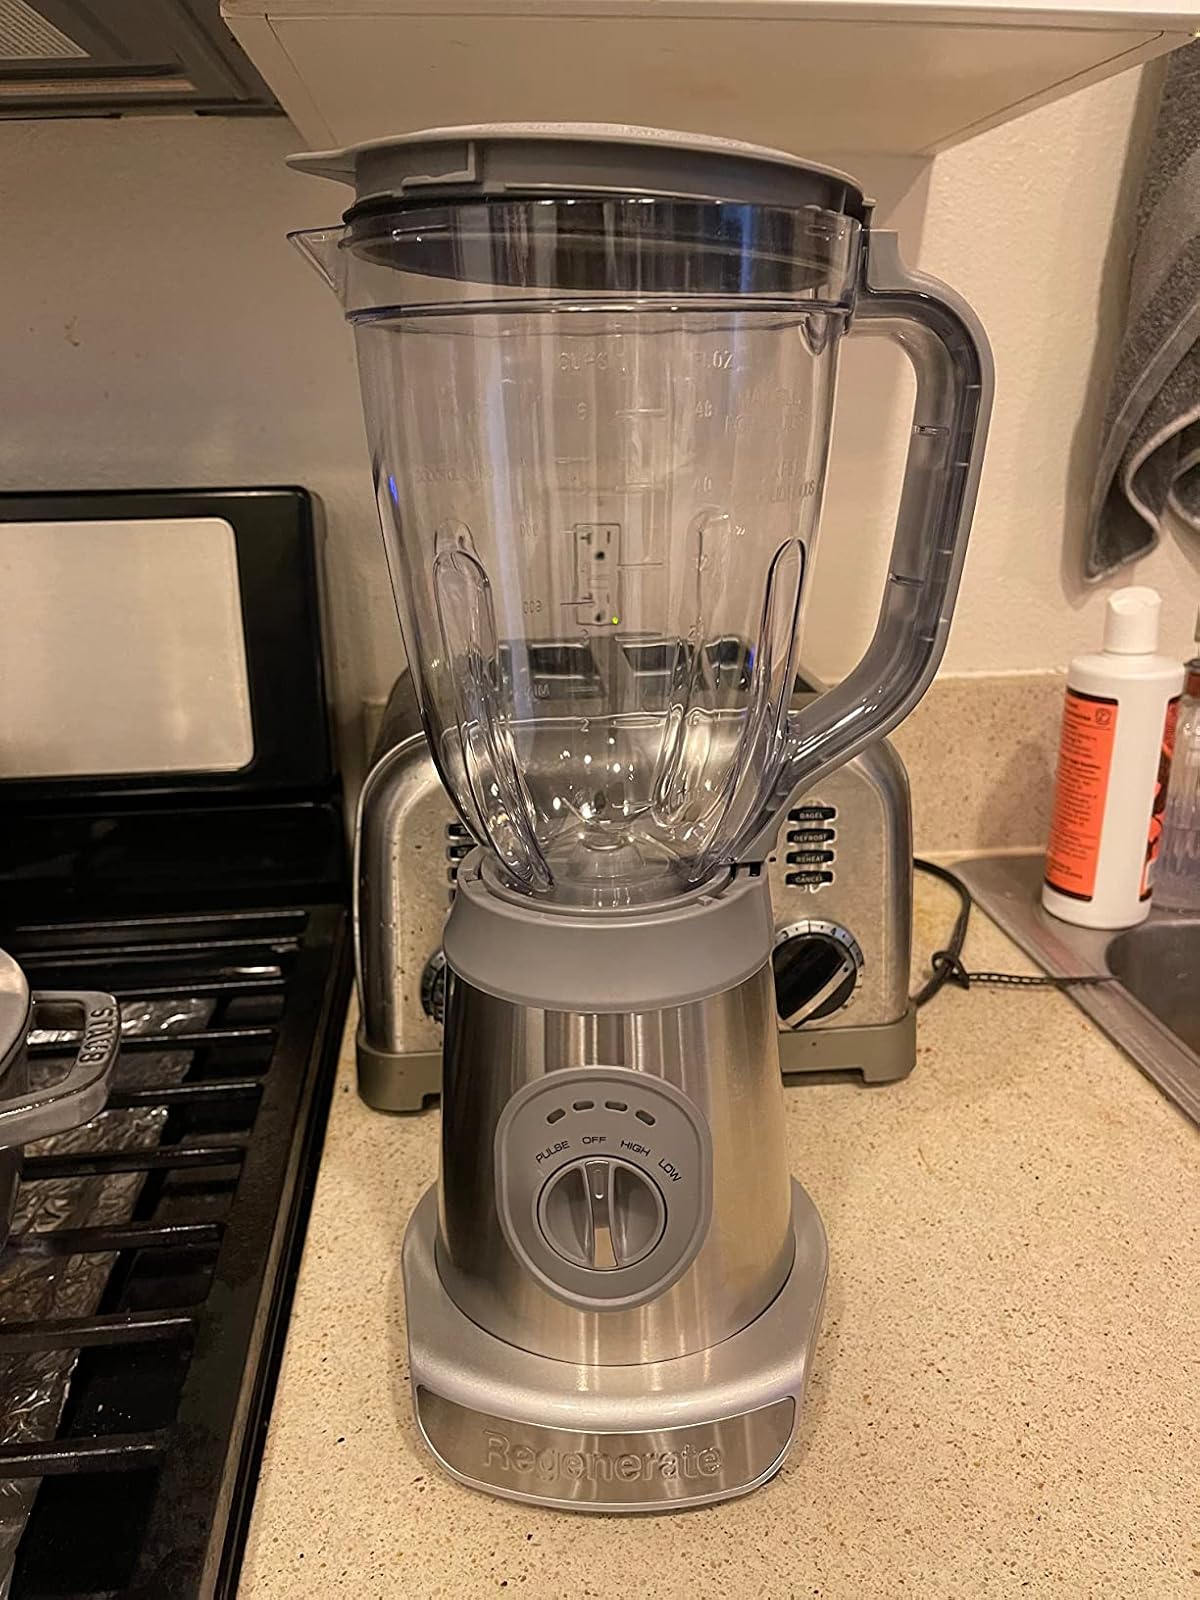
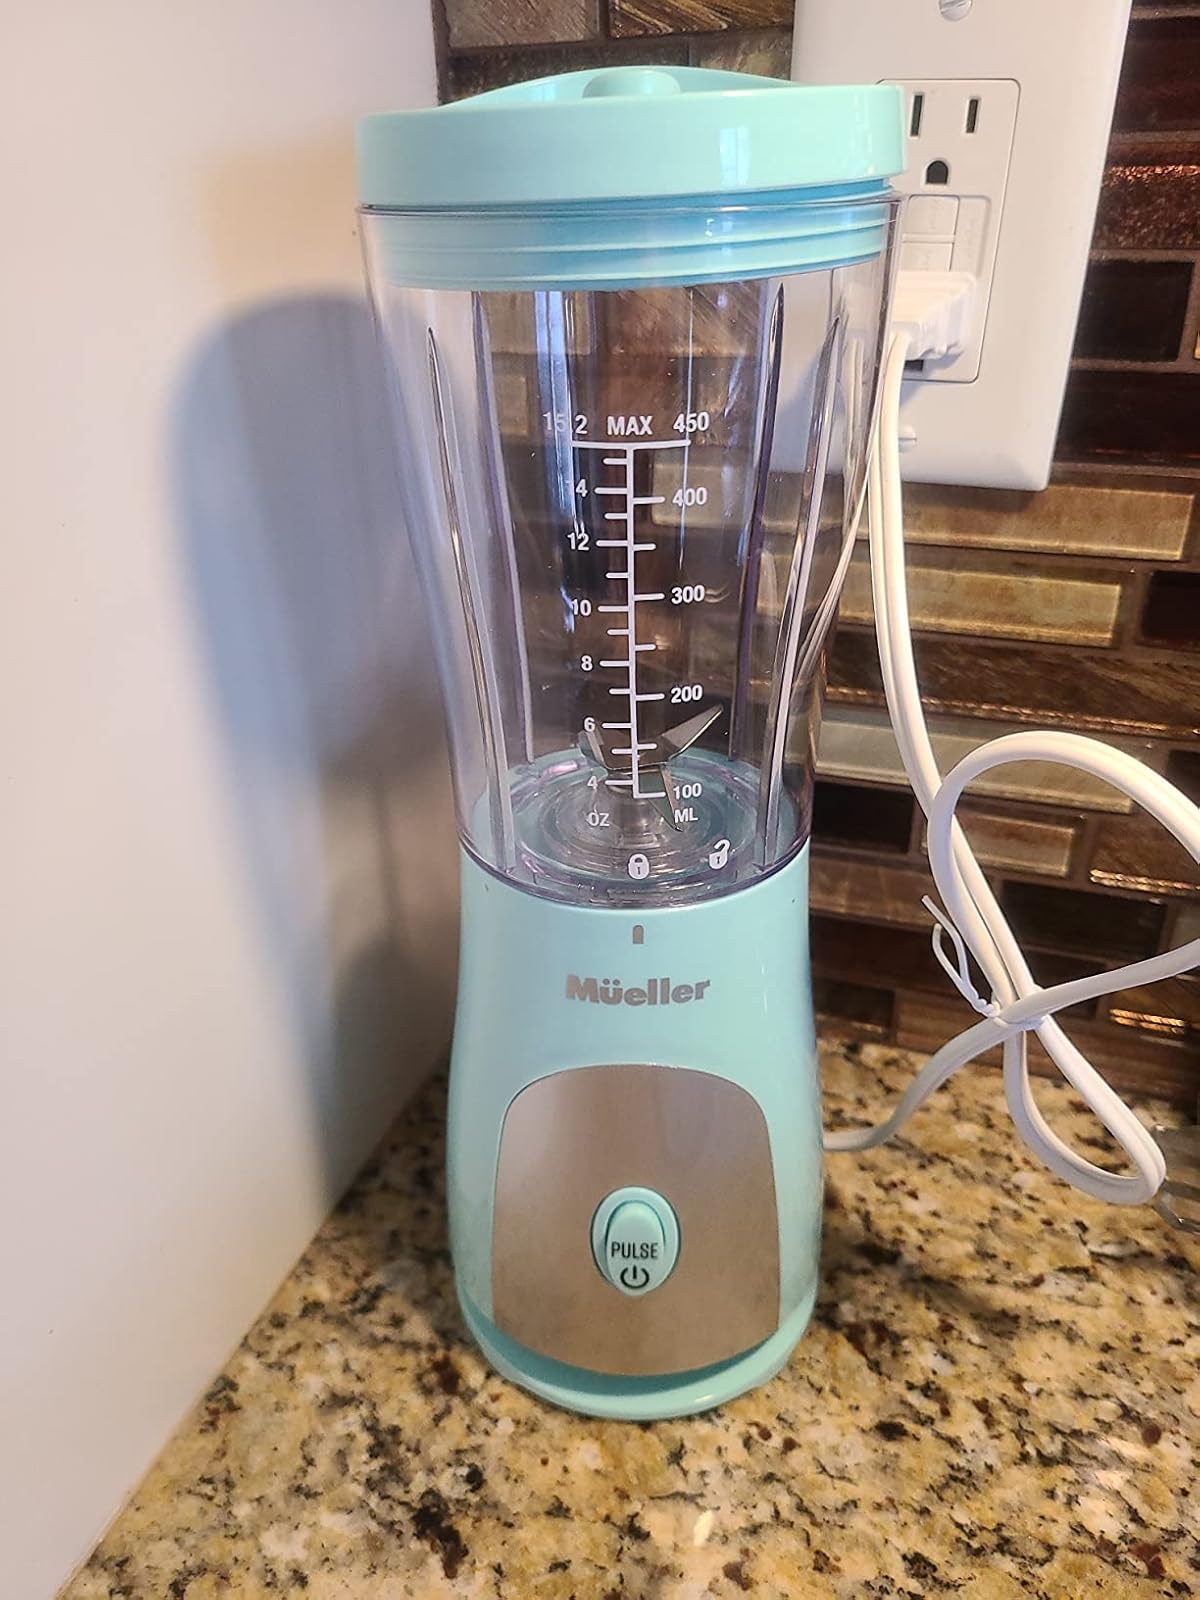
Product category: items_blender
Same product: no